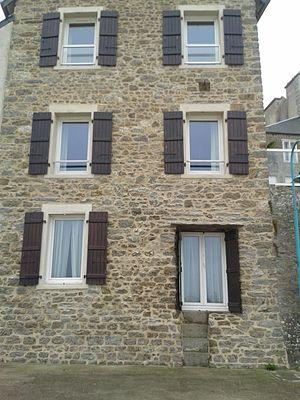
Une maison à Saint-Servan, le long de la promenade de la plage des Bas-Sablons. La particularité
Saint-Servan est une ancienne commune française, qui a été rattachée avec Paramé le 29 octobre 1967 à la ville de Saint-Malo, dont elle est devenue un quartier. Elle est située sur l'emplacement de l'ancienne cité gallo-romaine d'Aleth. Historiquement, Saint-Malo et Saint-Servan ont longtemps été rivales.